Headquarters

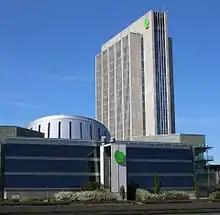
Fortum headquarters building, Espoo, Finland

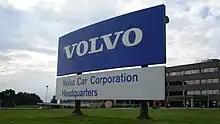
Volvo headquarters building, Gothenburg, Sweden

Nintendo headquarters building, Kyoto, Japan